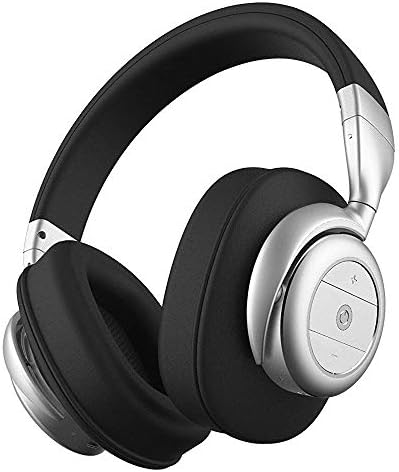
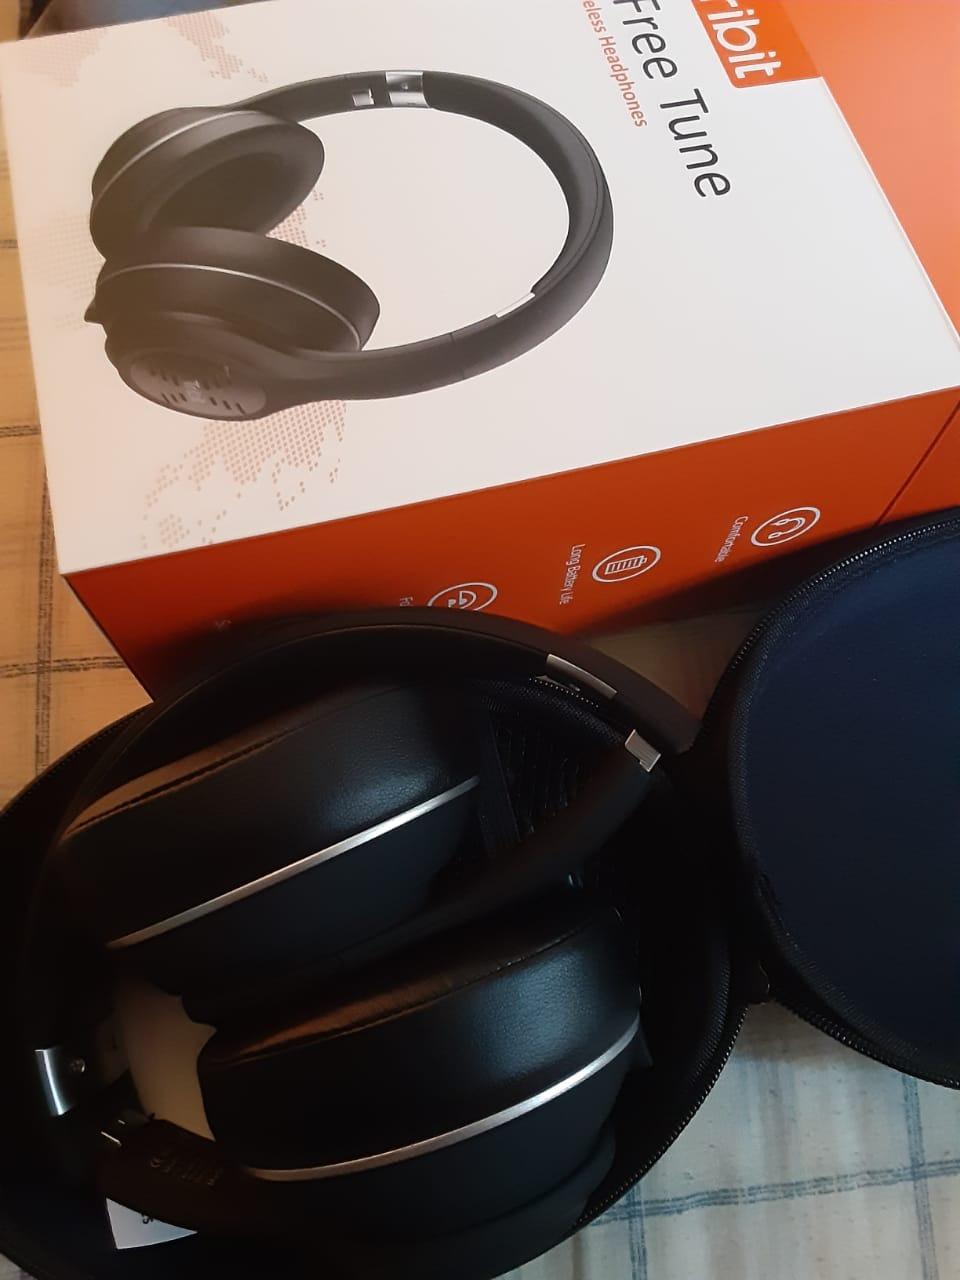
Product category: headphones
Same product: no